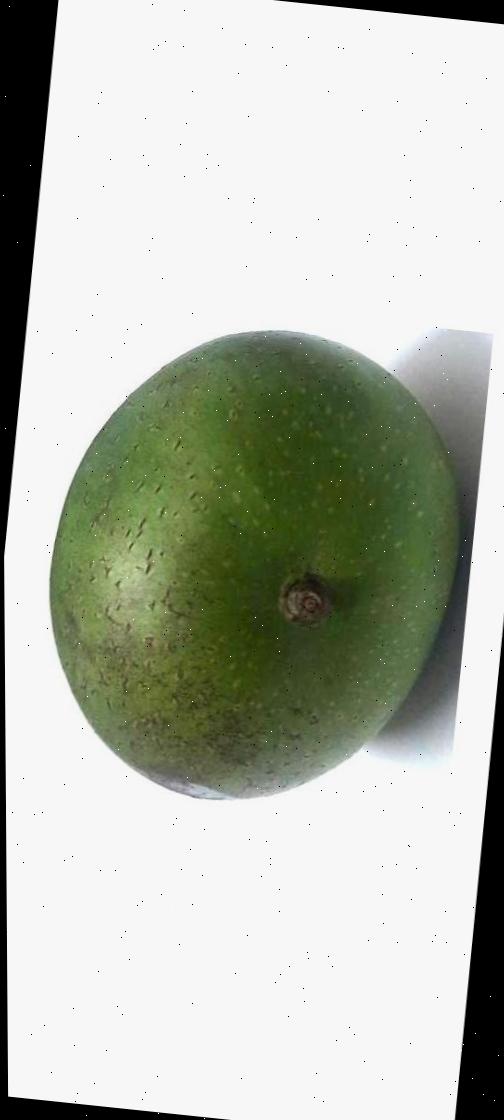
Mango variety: Ashshina Zhinuk